Seiko Hashimoto

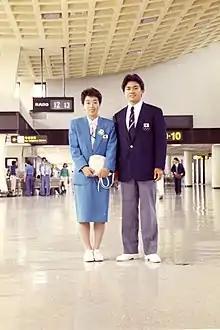
Seiko Hashimoto and Yoshihiro Tsumuraya, Seoul 1988 Summer Olympics at Gimpo International Airport

Hashimoto married a widowed police officer from the Diet of Japan in 1998, who brought three children into the marriage. Seiko Hashimoto kept her maiden name when she entered the House of Councilors, and her Husband changed his family name to Hashimoto as well, because in Japan, married couples must have the same last name.